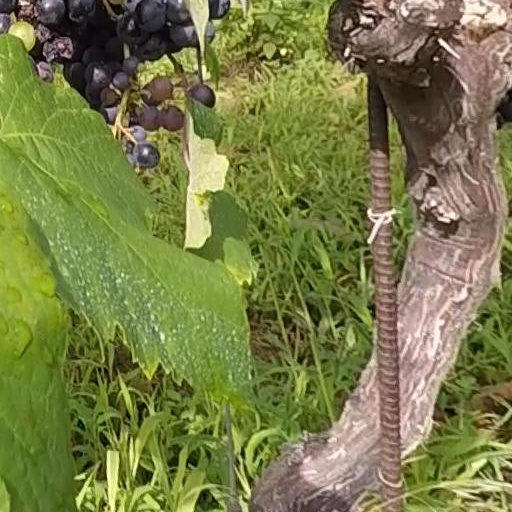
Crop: grape